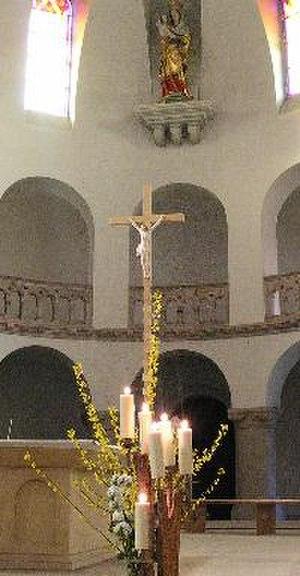
L'abbaye Notre-Dame d'Oelenberg est un monastère de moines cisterciens trappistes sis sur la commune de Reiningue, à proximité de Mulhouse, en France. Haut lieu de spiritualité en Alsace depuis le XIᵉ siècle, elle est actuellement occupée par une communauté de moines cisterciens. La communauté ne compte plus que cinq moines en 2017.